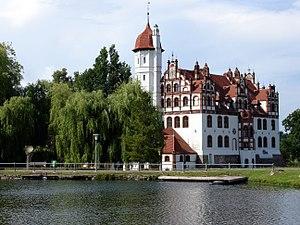
Basedow est une municipalité allemande située dans le land de Mecklembourg-Poméranie-Occidentale et l'Arrondissement du Plateau des lacs mecklembourgeois. C'est ici que se trouve le siège du parc naturel de la Suisse mecklembourgeoise et du lac de Kummerow. Le centre du village de Basedow avec son église, son château et ses écuries est classé sur les listes du patrimoine protégé.